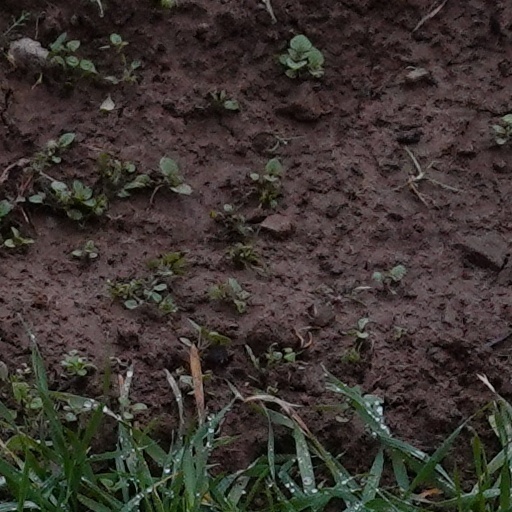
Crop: wheat